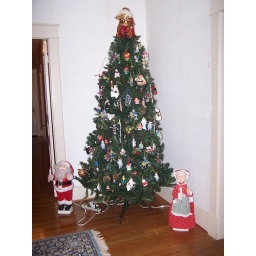
This is our first Christmas tree in the new house